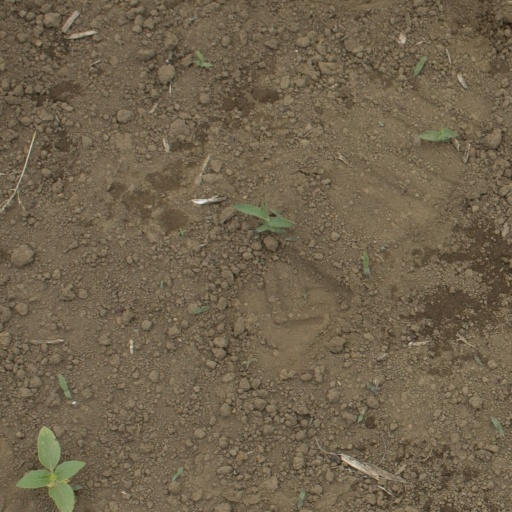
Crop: Jerusalem artichoke